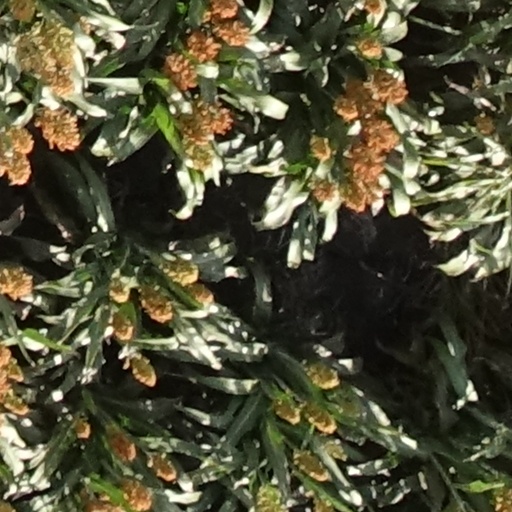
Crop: sorghum